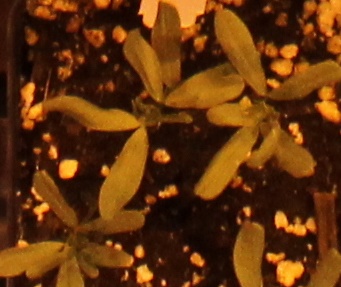
Label: Lentil